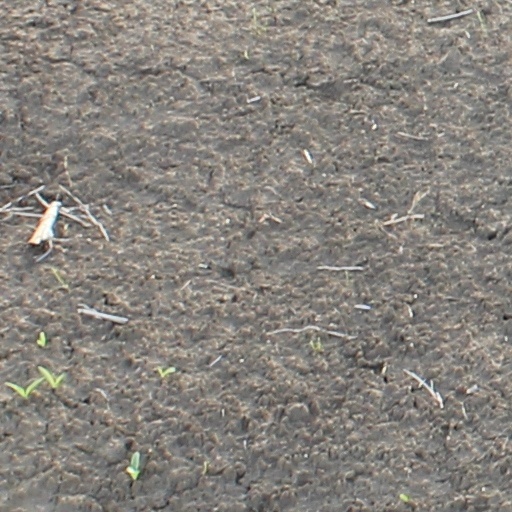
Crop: wheat